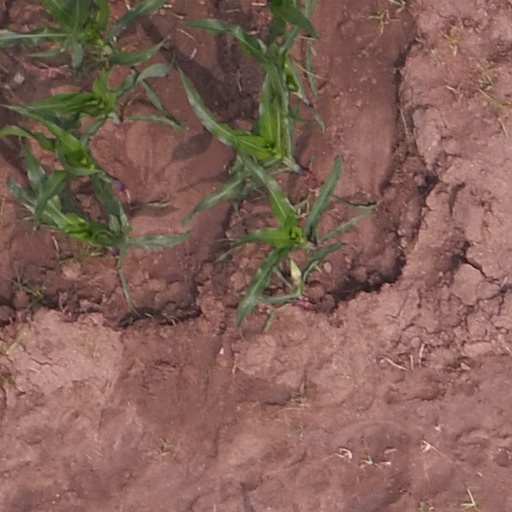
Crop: maize; corn